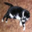
Label: cat